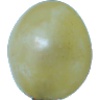
Label: Grape White 1